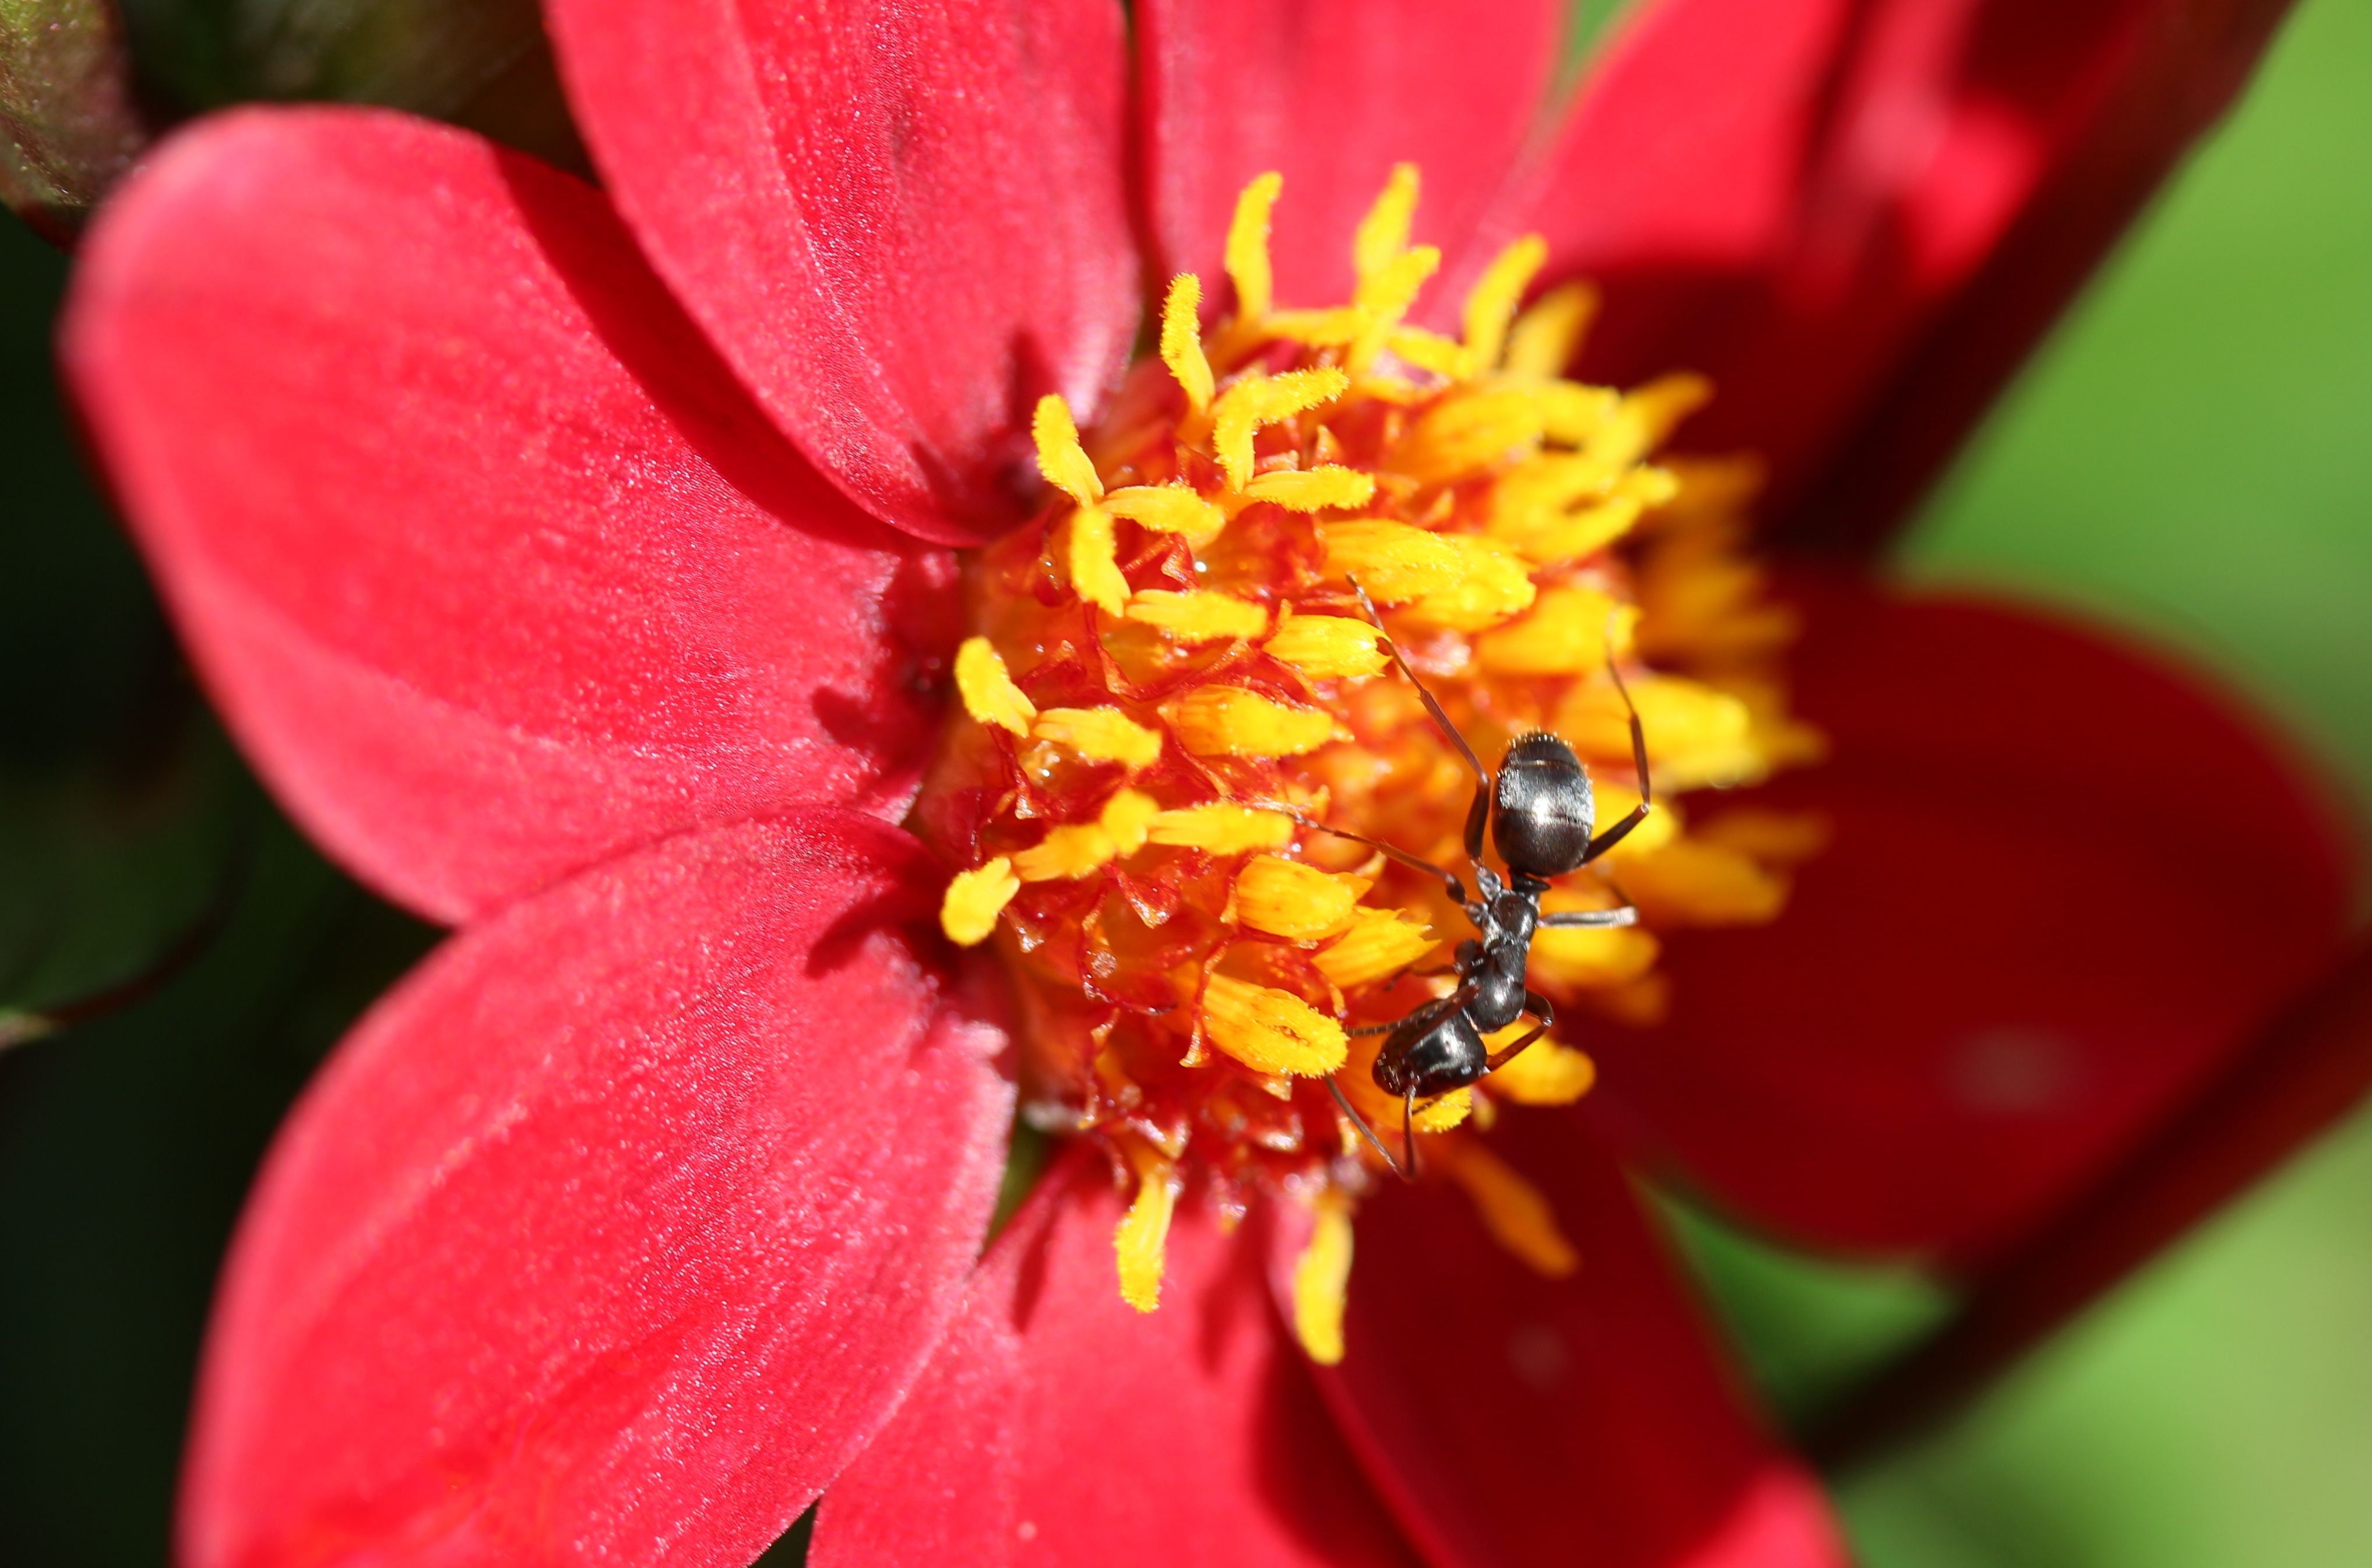
blossom, plant, photography, flower, petal, bloom, pollen, red, botany, flora, wildflower, close up, dahlia, crawl, ant, flower garden, dahlia garden, nectar, composites, macro photography, flowering plant, mignon dahlia, black ant, lasius niger, matt black ant, black garden ant, land plant